Sergey Zimov

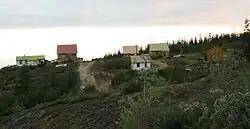
Overview of the Northeast Science Station, Cherskii, Russia

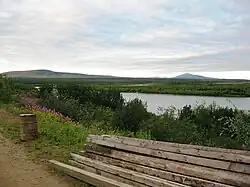
View from the Northeast Science Station

Sergey Zimov is a co-founder and the director of the Northeast Science Station,F. Stuart ‘Terry’ Chapin III: "Northeast Science Station. Cherskii, Russia." terrychapin.org, 12 November 2006. Retrieved 2 November 2016. one of the world's three largest Arctic stations. Located near Cherskii, Russia on the mouth of the Kolyma River, 150 kilometers south of the Arctic Ocean, the station serves as a year-round base for international Arctic research. Its focus lies on carbon cycles, methane fluxes, paleoclimate, and the changing ecosystem. Founded in 1977, the Northeast Science Station boasts three laboratories, a network of field sites, tools for data analysis and communication, transportation, accommodation for visiting researchers, and a year round staff of six. A barge floating on the Kolyma River serves as a traveling dormitory and laboratory.